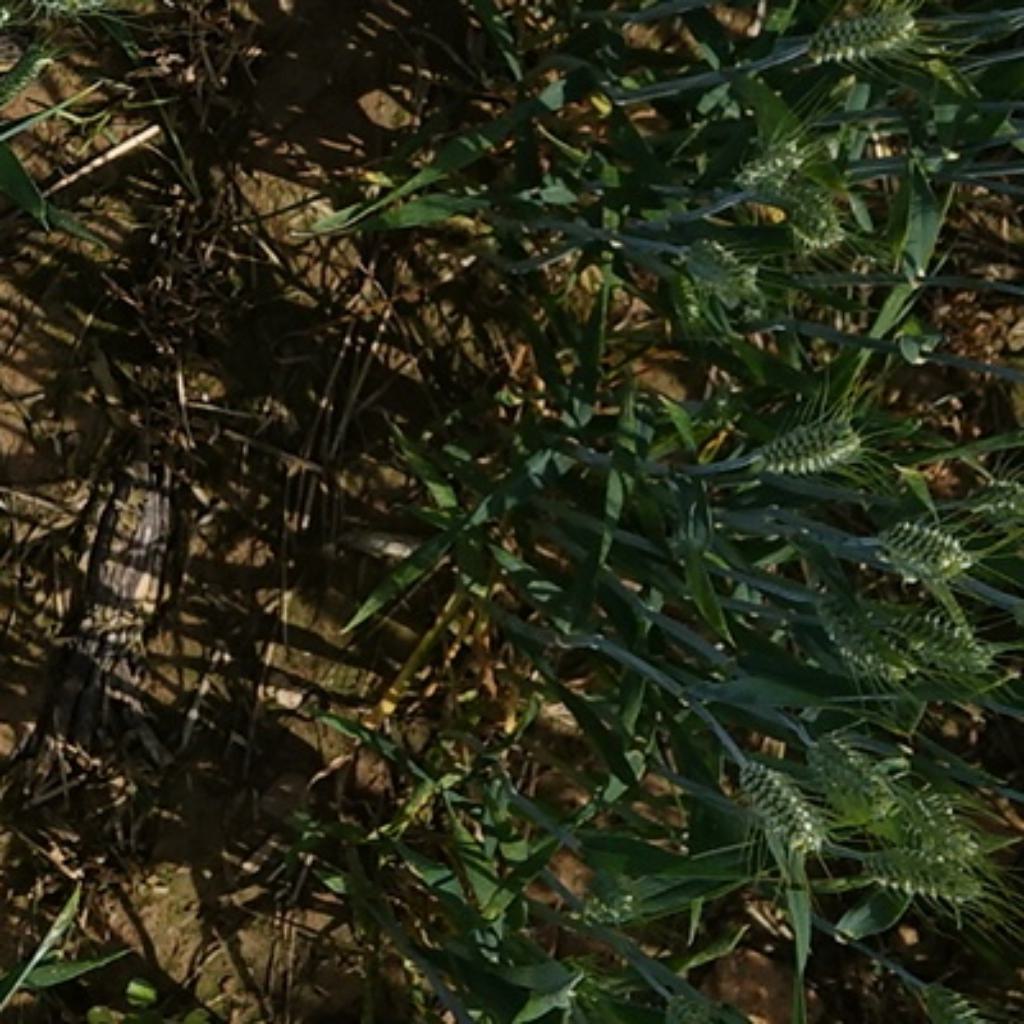
Country: France
Location: VLB
Wheat development stage: Filling